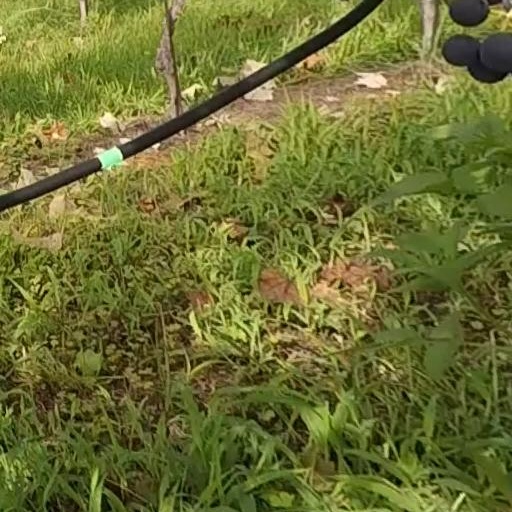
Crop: grape